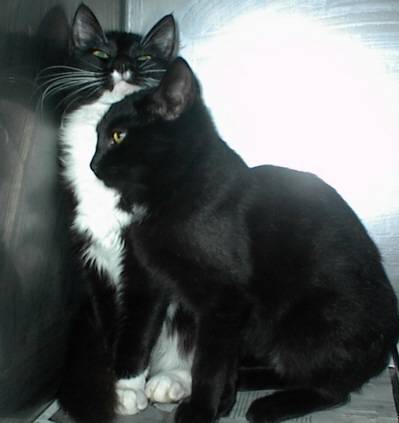
Label: cat